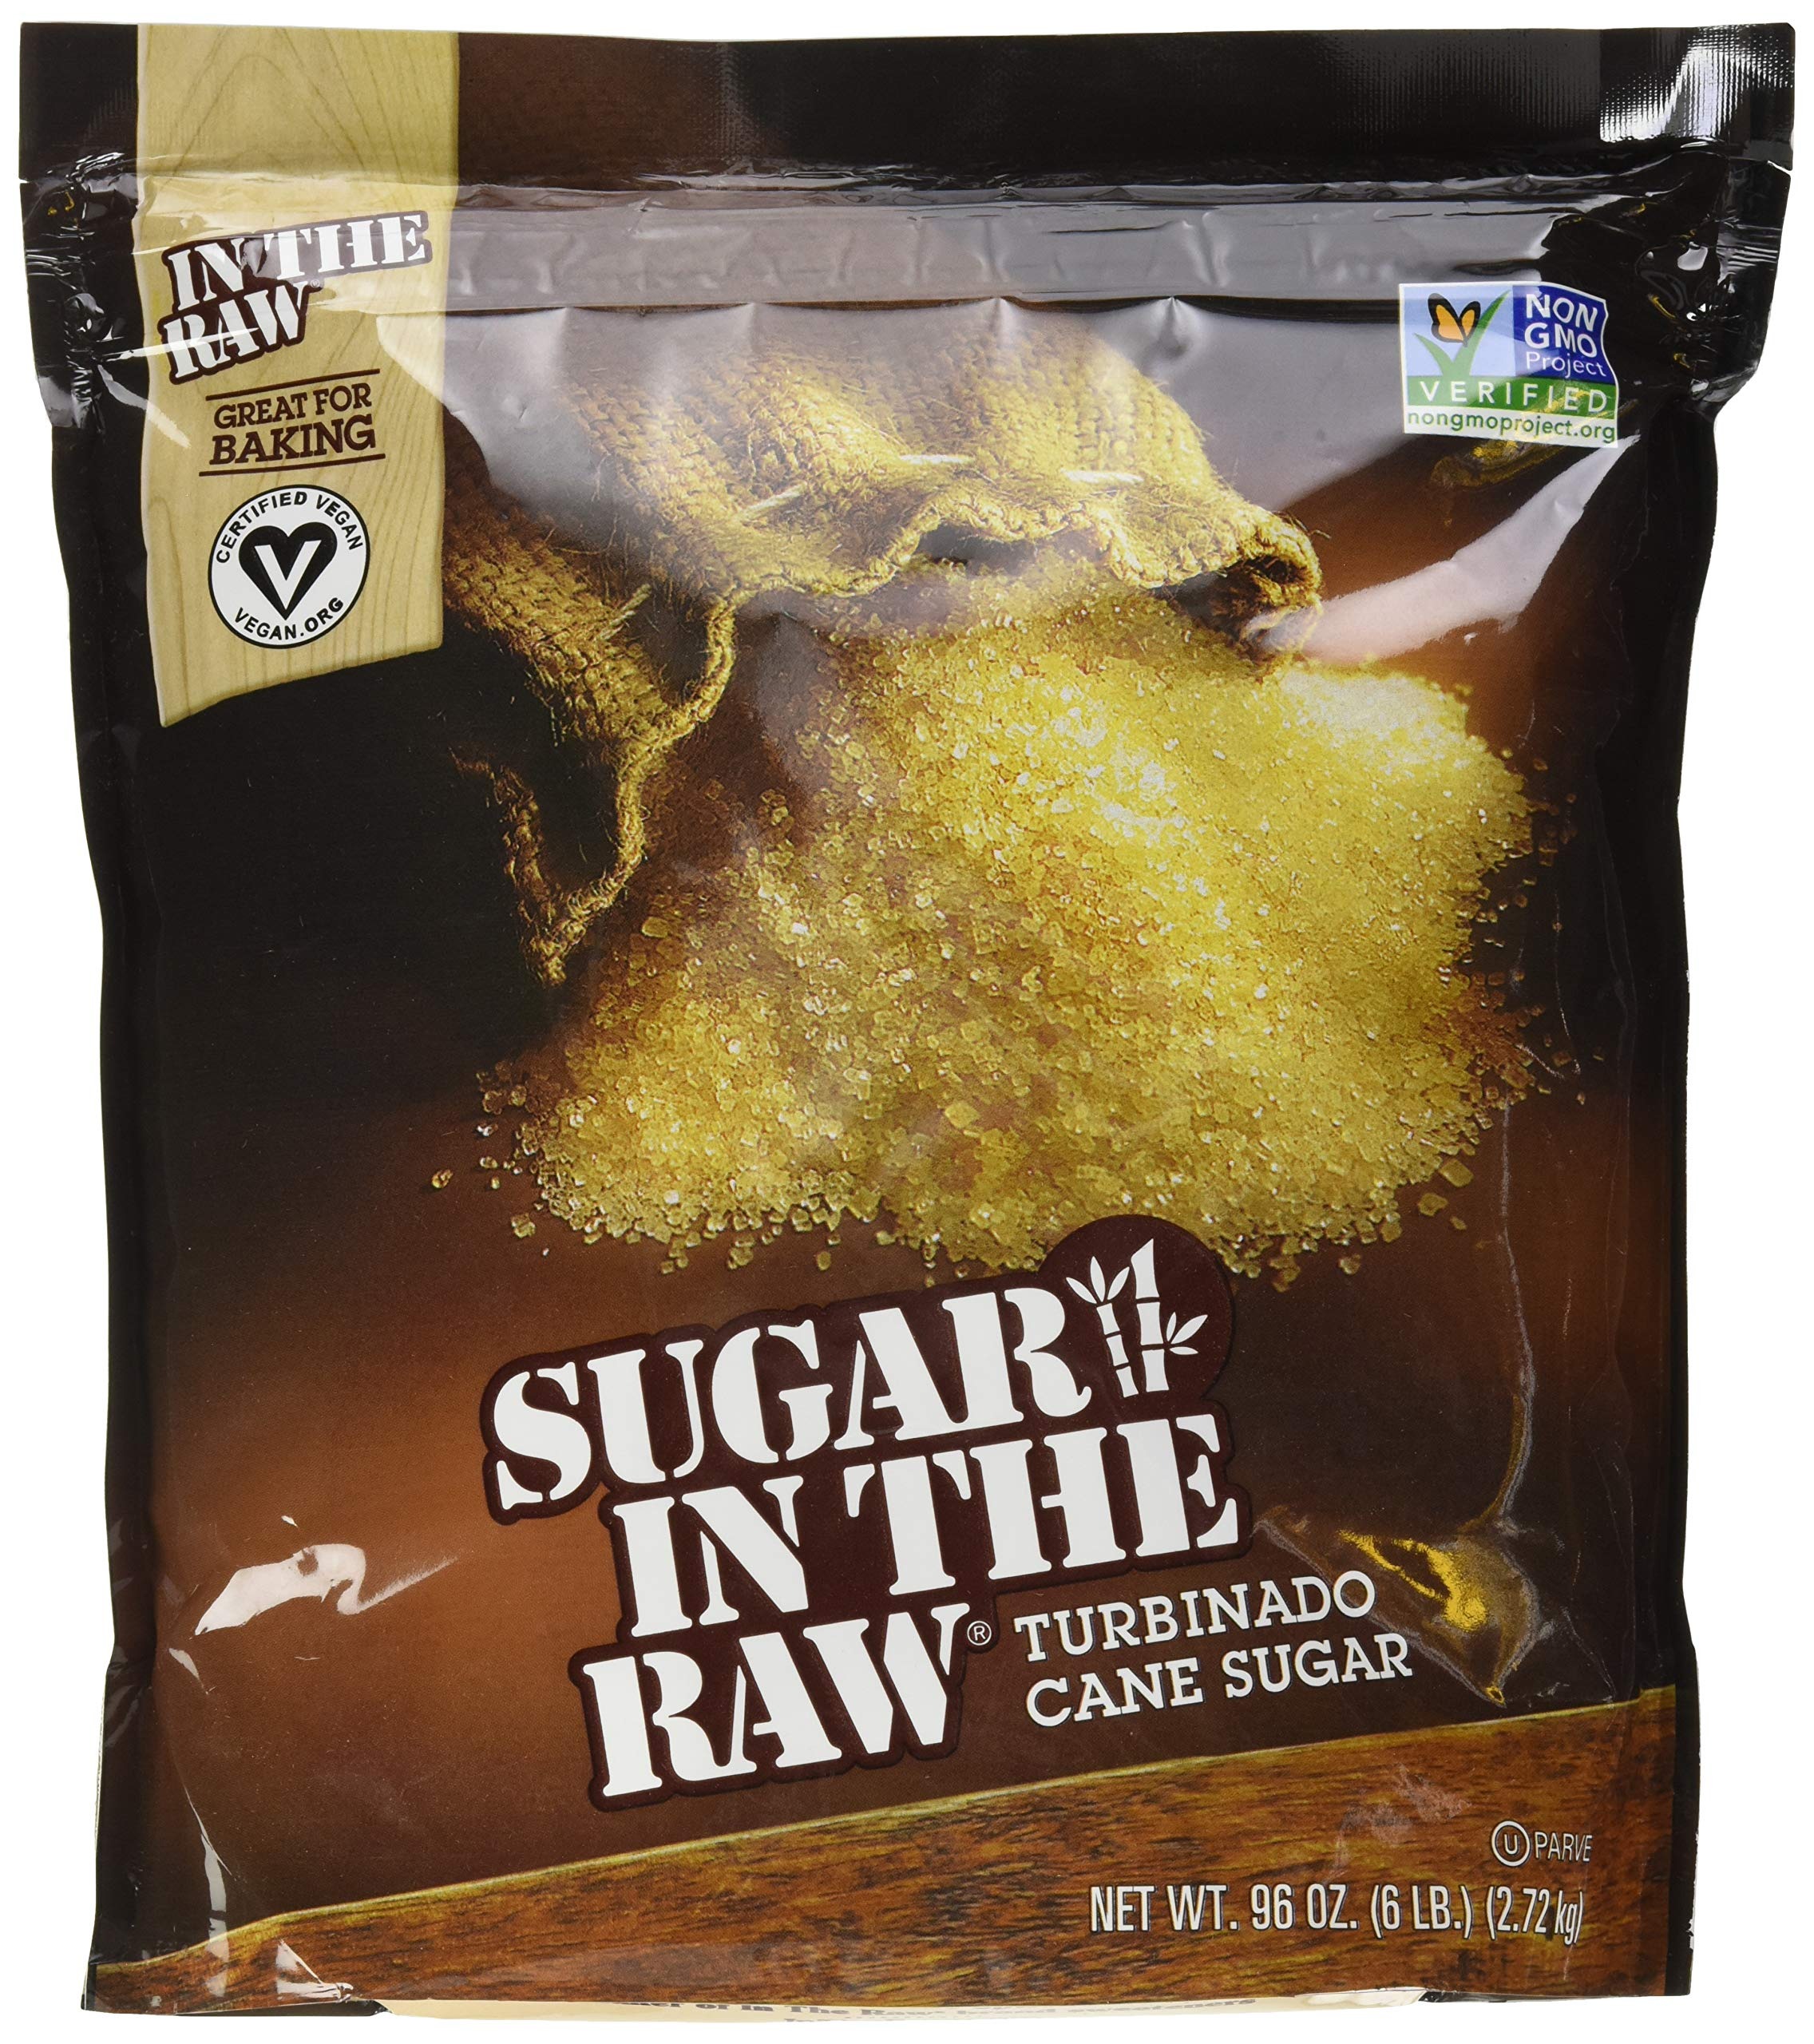
Item Name: Sugar in the Raw Cane Sugar, 6 Pound (Pack of 2)
Bullet Point 1: Great for baking!
Bullet Point 2: Resealable bag for convenience.
Product Description: 100% natural turbinado cane sugar.
Value: 192.0
Unit: Ounce

Price: 9.635